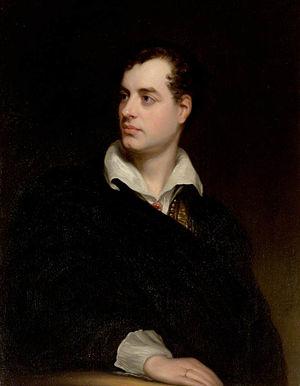
Frankenstein ou le Prométhée moderne est un roman épistolaire publié anonymement le 1ᵉʳ janvier 1818 par Mary Shelley, et traduit pour la première fois en français par Jules Saladin, en 1821. Il relate la création par un jeune savant suisse, Victor Frankenstein, d'un être vivant assemblé avec des parties de chairs mortes. Horrifié par l'aspect hideux de l'être auquel il a donné la vie, Frankenstein abandonne son « monstre ». Mais ce dernier, doué d'intelligence, se venge par la suite d'avoir été rejeté par son créateur et persécuté par la société.